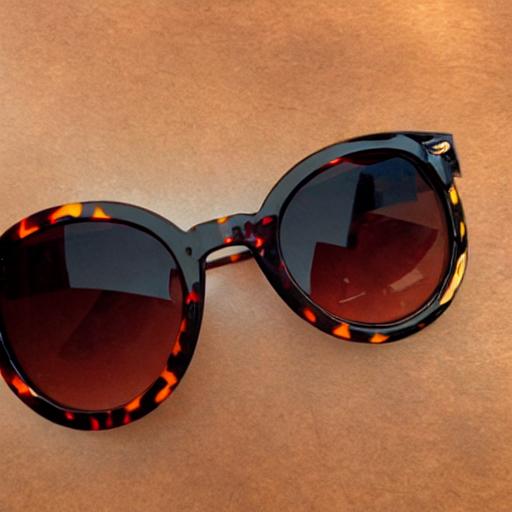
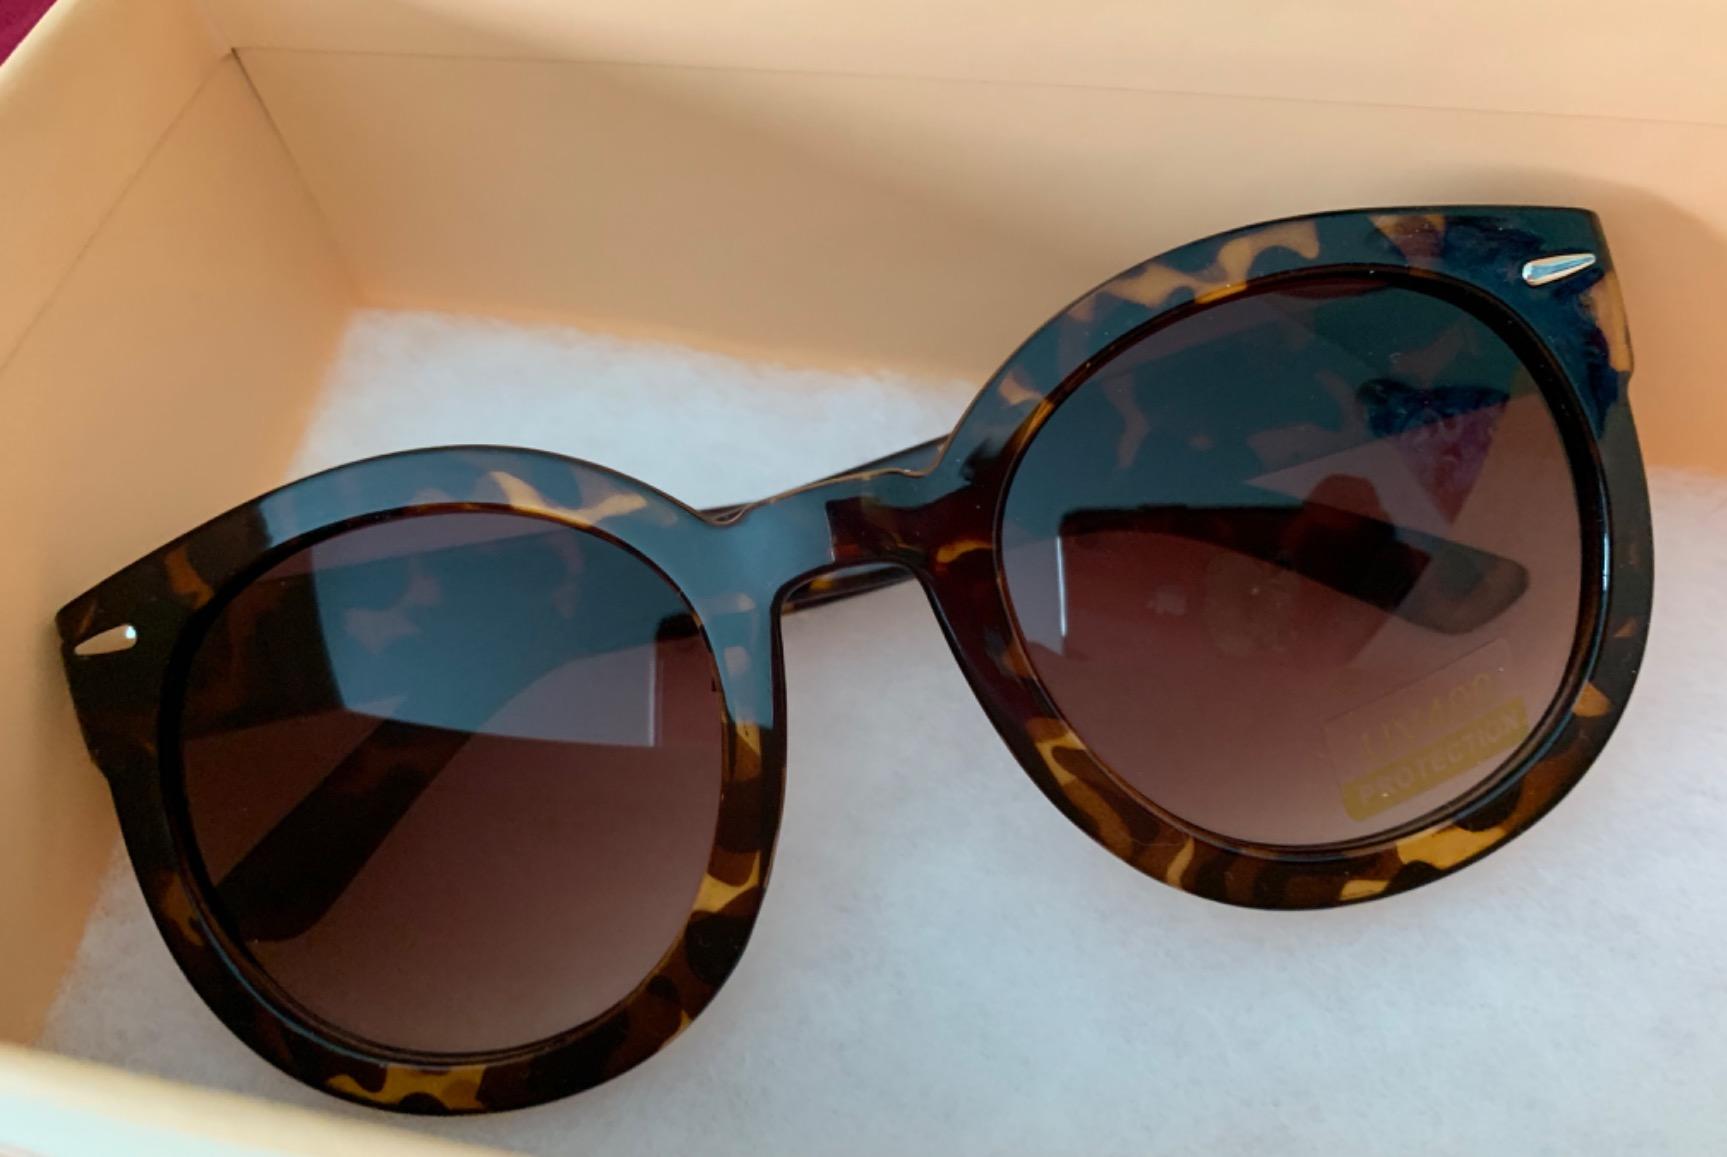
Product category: accessories_sunglasses
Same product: no